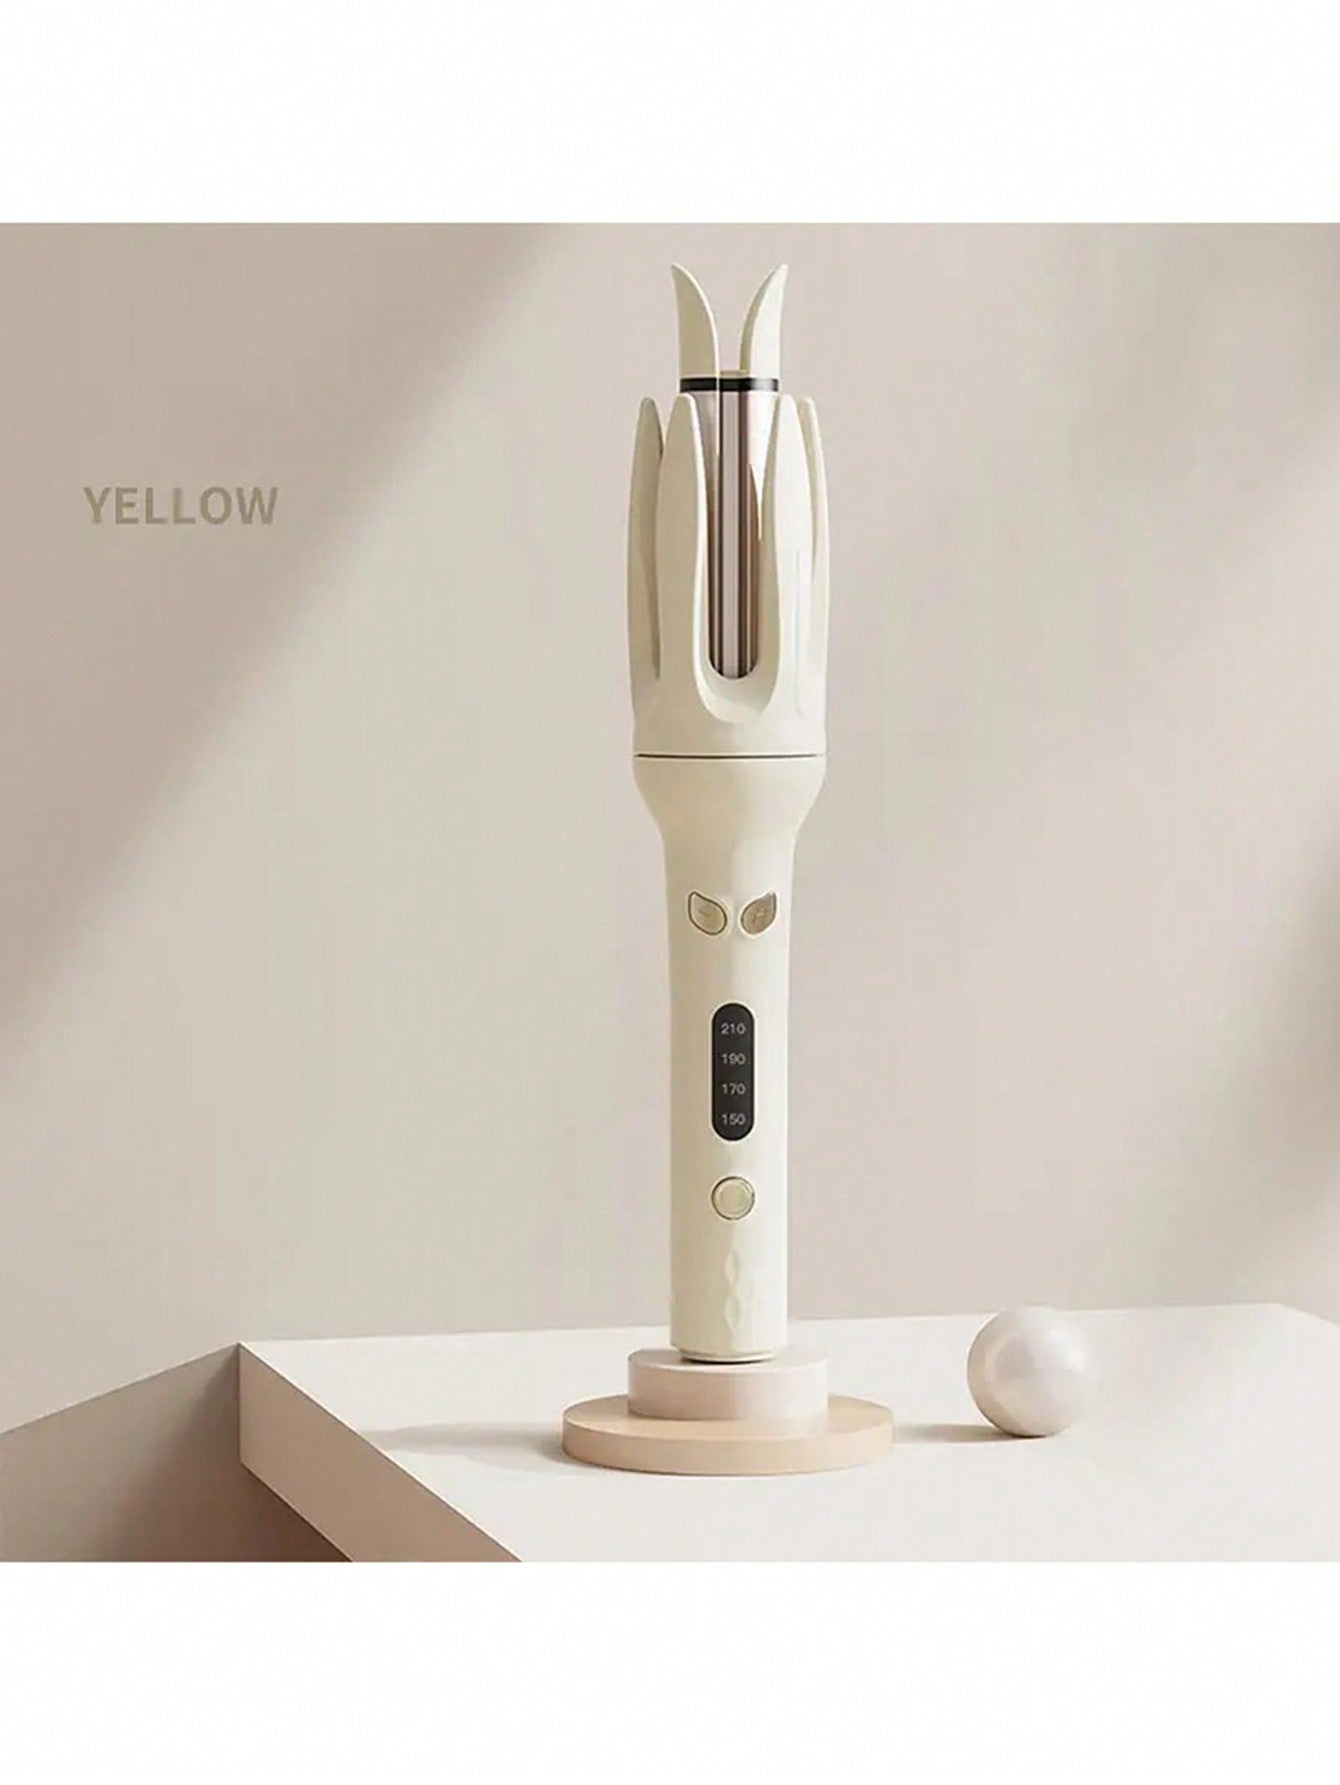
28mm Automatic Hair Curler, Negative Ion Curling Iron For Women, No Hair Damage, Large Curls Waves
Get salon-quality curls and waves at home with our 28mm Automatic Hair Curler. This curling iron is designed with negative ion technology to prevent hair damage and leave your locks looking healthy and shiny. The large barrel size creates voluminous curls and waves that last all day. With a CE certification, you can trust that this curler is safe to use. It comes with a wall plug for easy charging, and requires 3pcs LR44 button cell batteries (not included). Made from durable ABS material, this curler is built to last. Say goodbye to bad hair days and hello to gorgeous curls with our 28mm Automatic Hair Curler. Color: Beige Charger Certification: CE Power Supply: Wall Plug Batteries Included: No Batteries Required: 3pcs LR44 Button Cell Material: ABS
Brand: FLKU
Category: Health & Beauty > Personal Care > Hair Care > Hair Styling Tools > Curling Irons